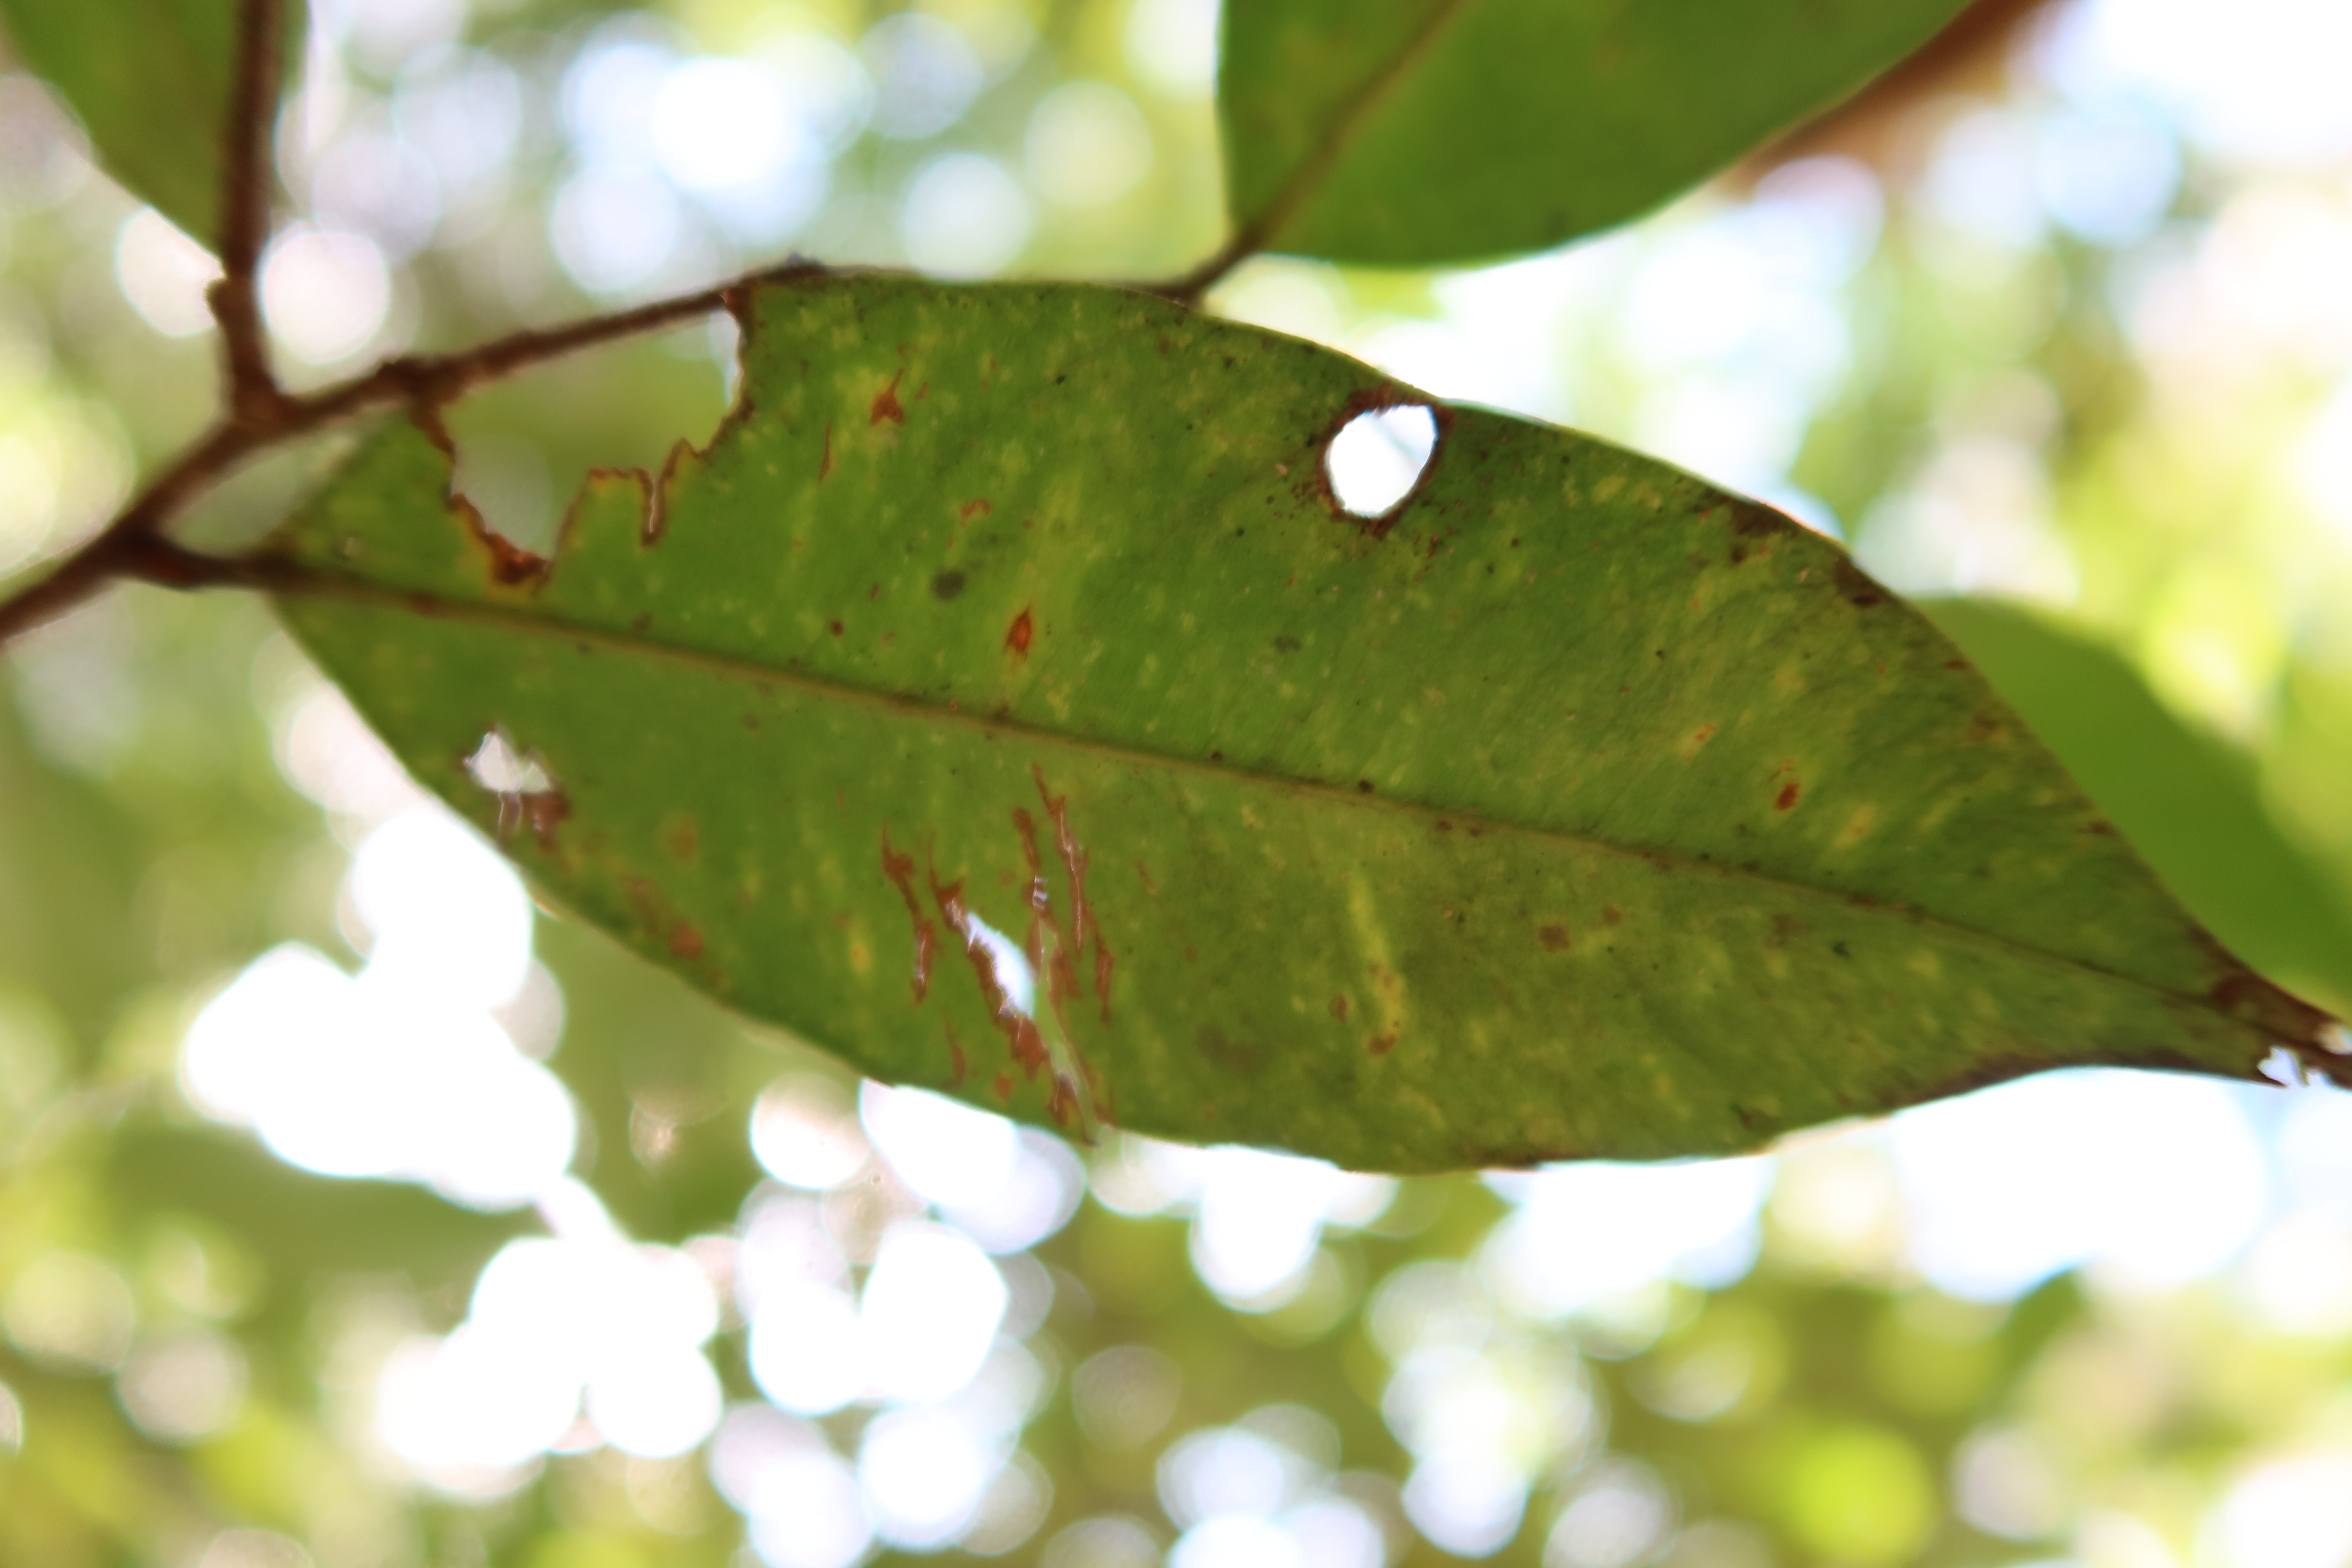
Label: Anthracnose